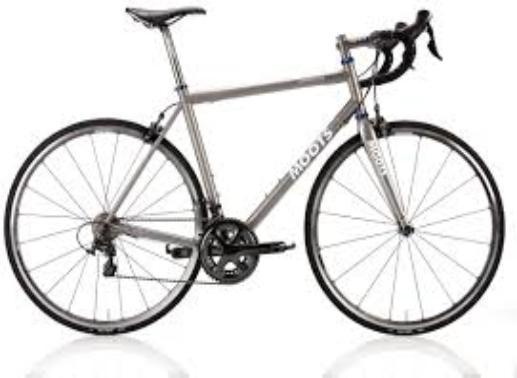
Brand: moots cycles
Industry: Transportation